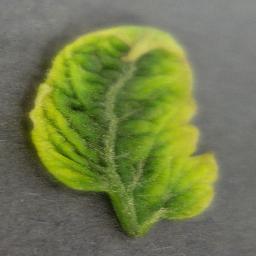
Label: Tomato___Tomato_Yellow_Leaf_Curl_Virus